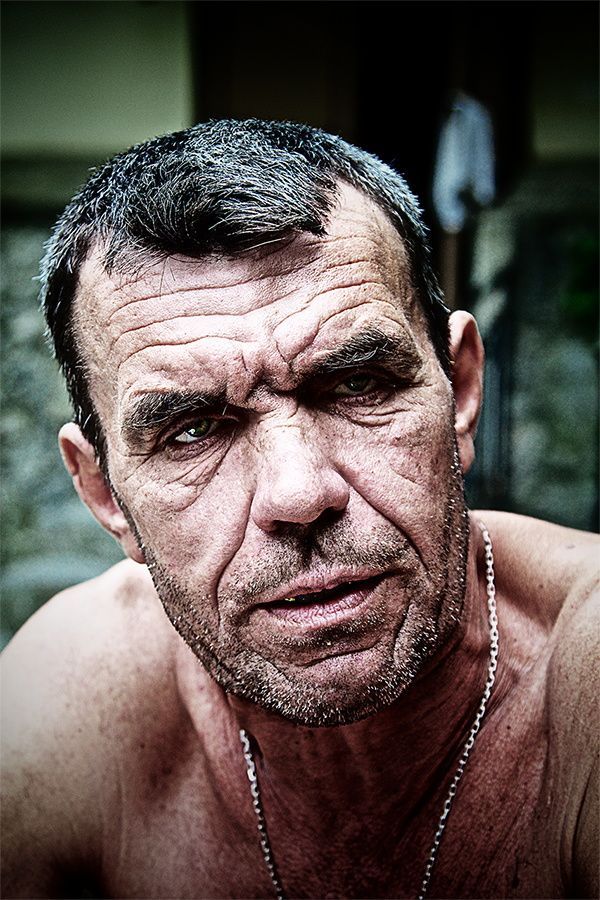
Label: Colored